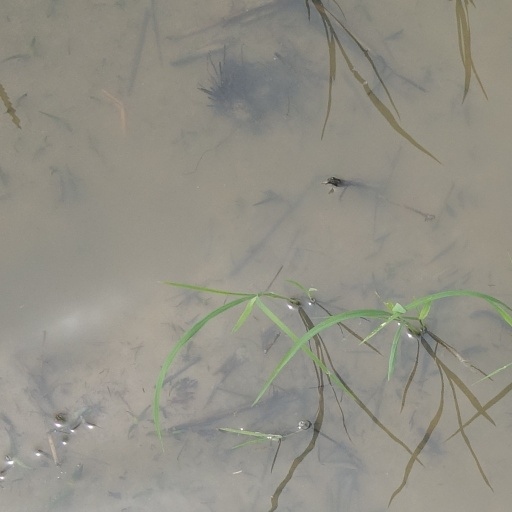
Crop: rice